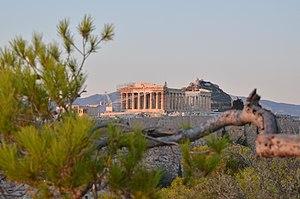
Le nombre d'or est une proportion, définie initialement en géométrie comme l'unique rapport a/b entre deux longueurs a et b telles que le rapport de la somme a + b des deux longueurs sur la plus grande soit égal à celui de la plus grande sur la plus petite c'est-à-dire lorsque :